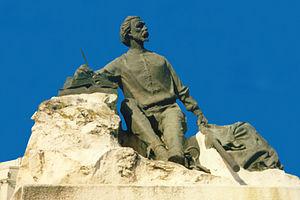
Mikiel Anton Vassalli, né le 5 mars 1764 à Żebbuġ et mort le 12 janvier 1829 à La Valette est un patriote maltais, écrivain, linguiste et professeur. il est qualifié de « père de la langue maltaise ».